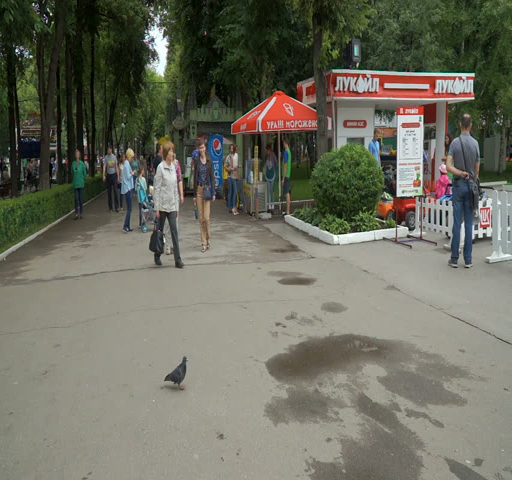
a woman with her daughter on a walk in a park among a crowd of people .